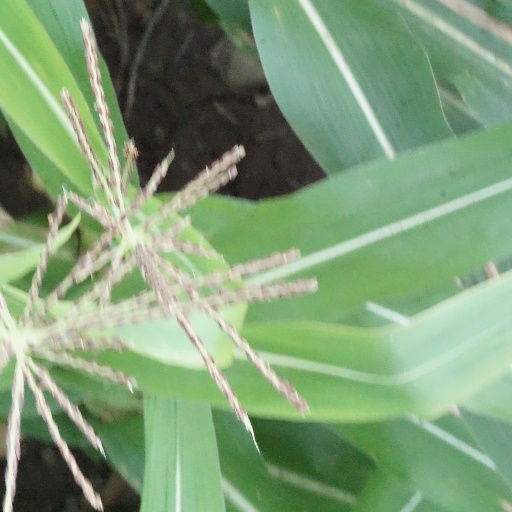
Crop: maize; corn